Philippe Thomas

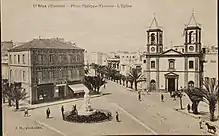
Place Philippe Thomas, Sfax. The bust of Thomas in the center of the square was later torn down.

In 1882, Jules Ferry, Minister of Public Instruction, decided to create a mission to explore the Regency of Tunisia.